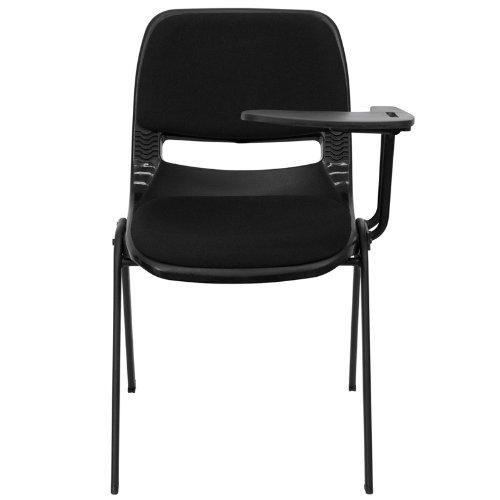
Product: Flash Furniture Black Padded Ergonomic Shell Chair with Left Handed Flip-Up Tablet Arm
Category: Home & Kitchen | Furniture | Kids' Furniture | Desks & Desk Sets | Sets
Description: This tablet arm desk has an ergonomic seat shell and flip-up arm with pencil groove.
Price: $44.99
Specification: ProductDimensions:28x23x32inches|ItemWeight:9pounds|ShippingWeight:10pounds|Manufacturer:FlashFurniture|ASIN:B0030R6GU8|Itemmodelnumber:RUT-EO1-01-PAD-LTAB-GG